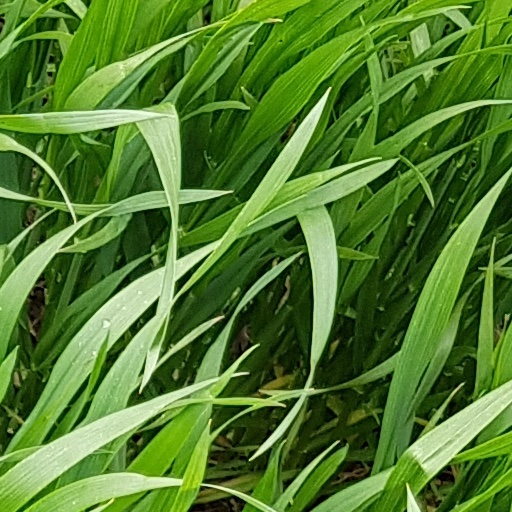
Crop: wheat